Lobsang Sangay

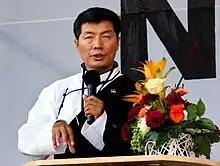
Lobsang Sangay in Vienna, Austria, in 2012.

On 27 April 2011, Sangay was elected Kalon Tripa of the Tibetan Administration. Sangay won 55% of the votes, defeating Tenzin Namgyal (37.4%) and Tashi Wangdi (6.4%). 83,400 Tibetans were eligible to vote and 49,000 ballots were cast. On 8 August 2011, Sangay took the oath of office, succeeding Lobsang Tenzin as Sikyong.